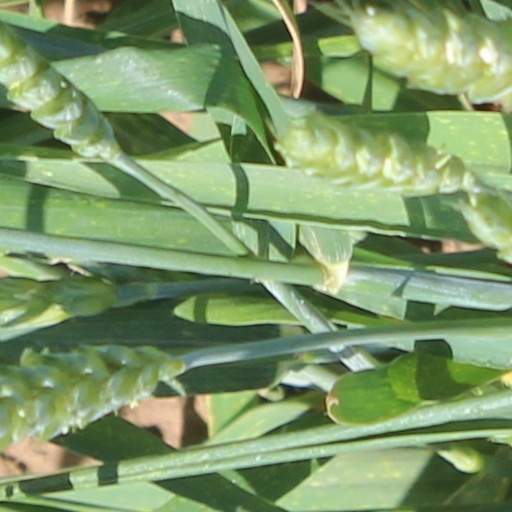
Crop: wheat